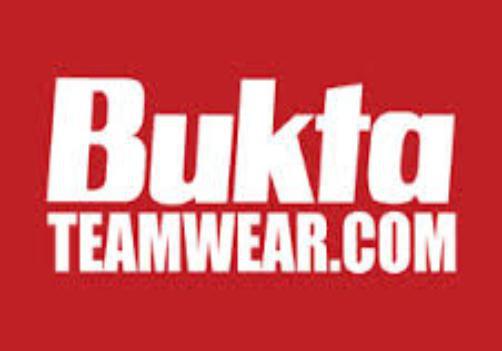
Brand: bukta
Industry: Clothes